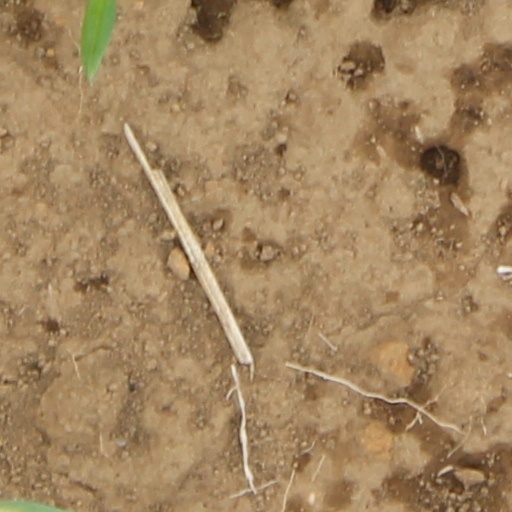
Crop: wheat